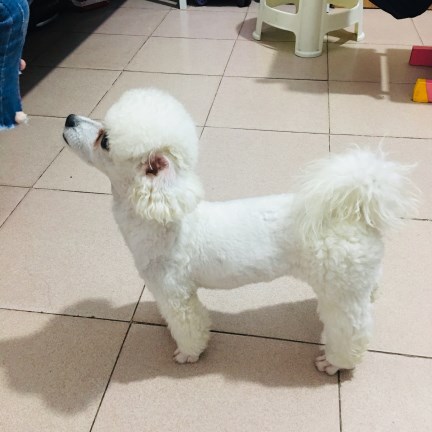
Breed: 3083-n000117-Bichon_Frise